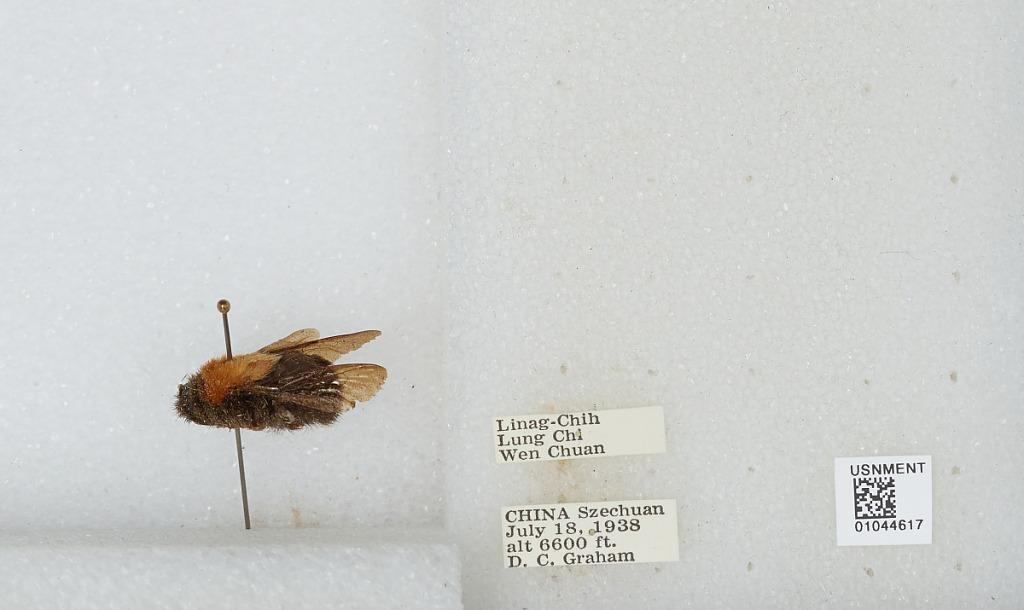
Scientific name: Bombus sp.
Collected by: D. Graham
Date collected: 1938-7-18
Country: China
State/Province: Sichuan
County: Wenchuan Xian
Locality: Linag-Chih, Lung Chi